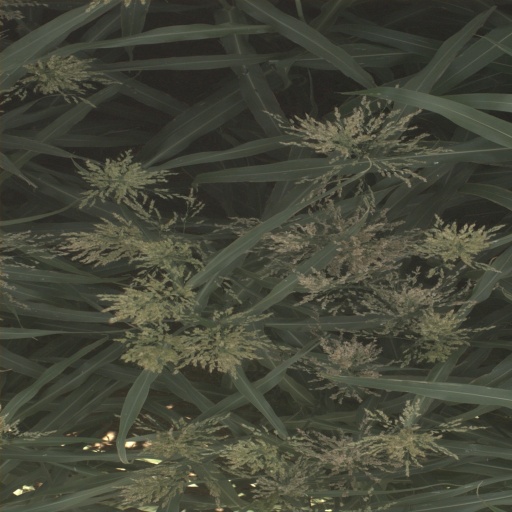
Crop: sorghum